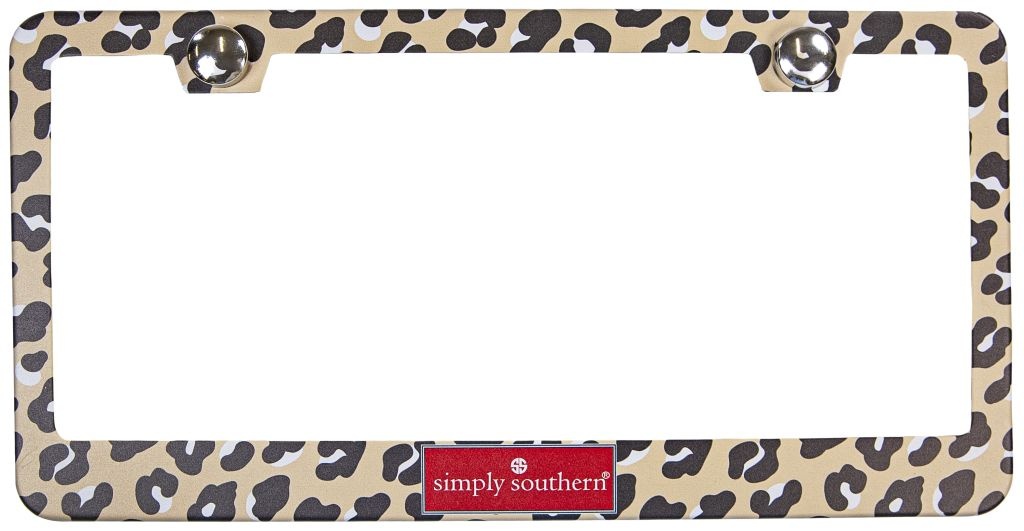
Simply Southern® License Plate Cover - Leopard
Brand: Simply Southern
Category: Vehicles & Parts > Vehicle Parts & Accessories > Vehicle Maintenance, Care & Decor > Vehicle Decor > Vehicle License Plate Covers